The Way We Live Now (short story)

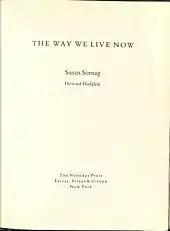
Pictures by Howard Hodgkin (1991)

The story is told entirely in the form of fragments of conversation, mentioned and whispered by numerous friends of an unnamed man who lies sick in a hospital bed. Although AIDS was new to many who read the story when it first appeared, "The Way We Live Now" remains a signature work in the literature of the epidemic.